Spread of Islam

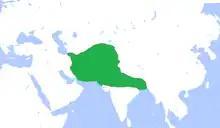
Ghurid Empire ruled by Muhammad of Ghor and Ghiyath al-Din Muhammad

It used to be argued that Zoroastrianism quickly collapsed in the wake of the Islamic conquest of Persia due to its intimate ties to the Sassanid state structure. Now however, more complex processes are considered, in light of the more protracted time frame attributed to the progression of the ancient Persian religion to a minority; a progression that is more contiguous with the trends of the late antiquity period. These trends are the conversions from the state religion that had already plagued the Zoroastrian authorities that continued after the Arab conquest, coupled with the migration of Arab tribes into the region during an extended period of time that stretched well into the Abbasid reign.